Gibraltar national football team

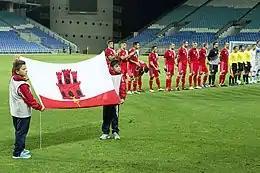
Gibraltar starting XI in UEFA debut against Slovakia

Gibraltar first applied for UEFA membership in 1999 but was rejected because of intense opposition from Spain. Spain's opposition stemmed not only from claiming ownership of the territory but from fear that Gibraltar's acceptance would set a precedent that would inspire the separatist Basque national football team and Catalan national football teams to apply for UEFA membership as well. The issue was voted on again in 2007 but only three member nations (England, Scotland and Wales) supported Gibraltar's bid after Spain threatened to withdraw Spanish teams from all UEFA competitions. UEFA then established rules, which were introduced following pressure from Spain, restricting membership to sovereign states recognised as such by the United Nations. The Gibraltar FA then went to the Court of Arbitration for Sport in 2007 and again in 2011 after an appeal and it was ruled that Gibraltar could not be refused membership because the sovereignty rules were not established until after Gibraltar's 1999 and 2007 applications. At this time, Gibraltar was named a provisional member of UEFA and was granted permission to enter national teams in under-17 and under-19 tournaments for the first time.